Grey Nuns' Hospital

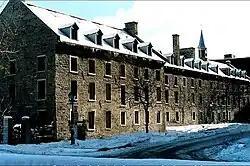
Grey Nuns' Hospital in 2009

The Grey Nuns' Hospital (also known as Hôpital général des frères Charron) was a hospital in Montreal, Quebec, Canada that operated from 1695 to 1871. It is located south of Place d'Youville and west of Rue Saint-Pierre.